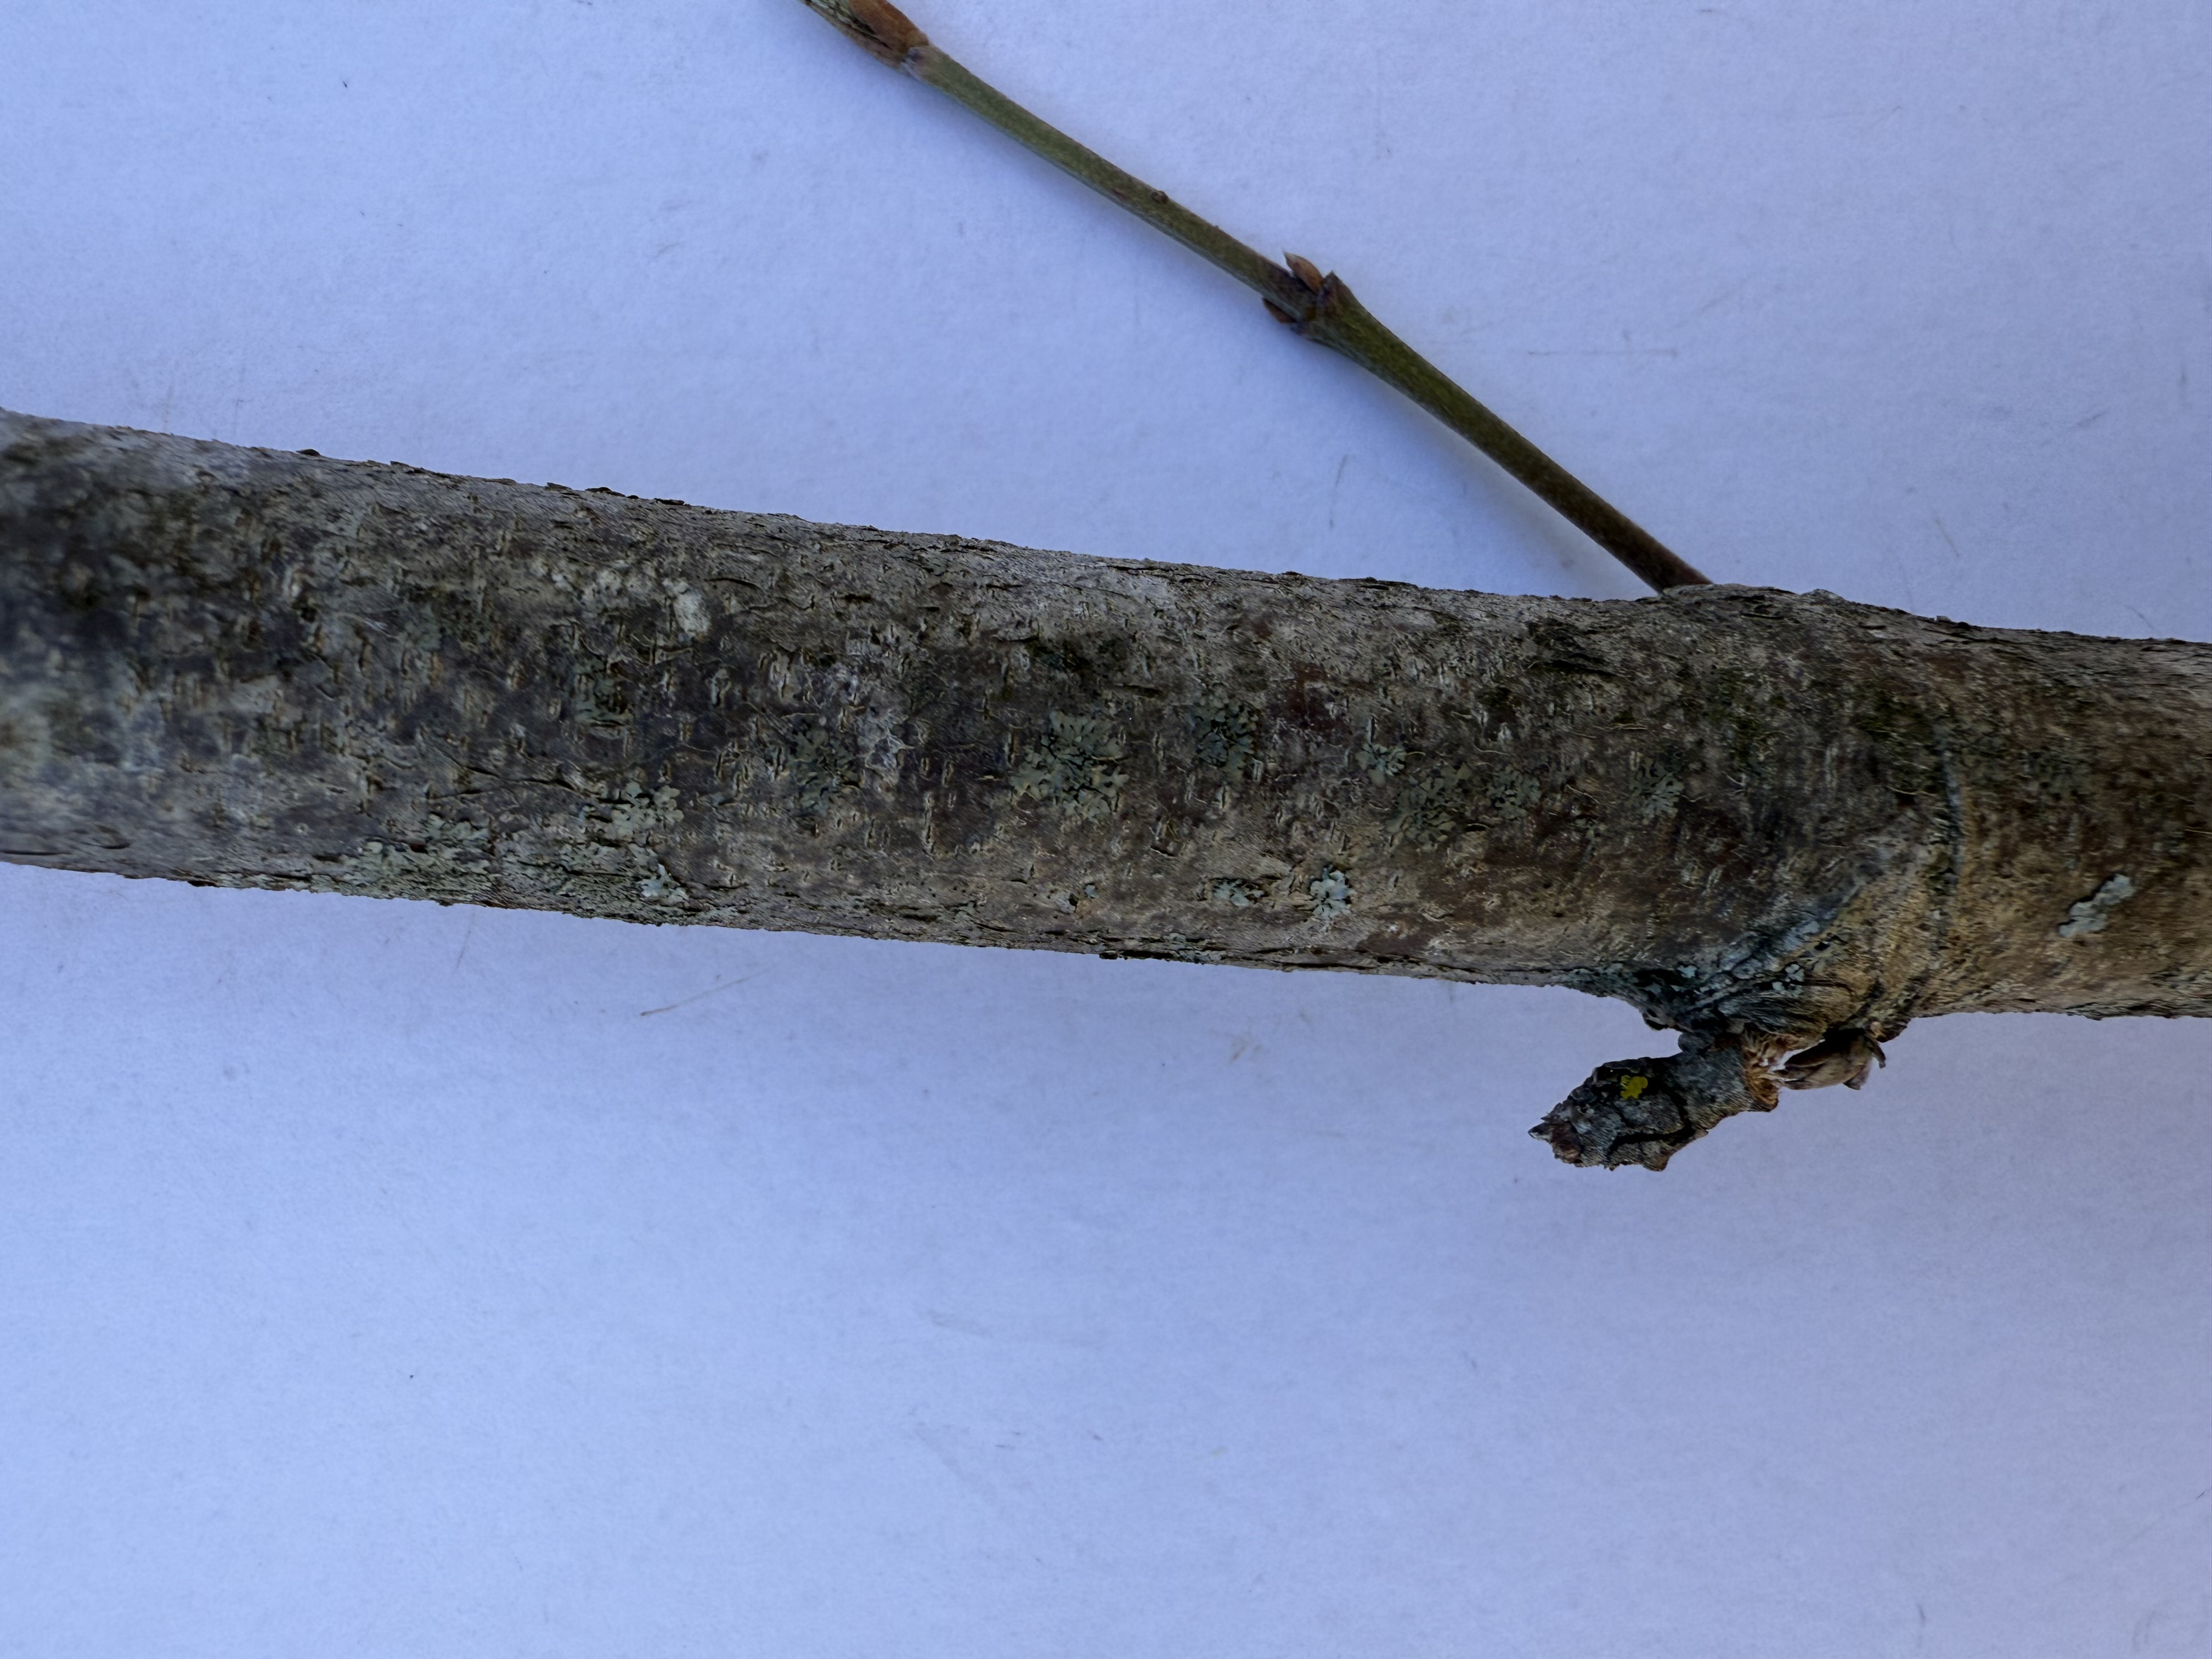
Variety: Cornelian Cherry